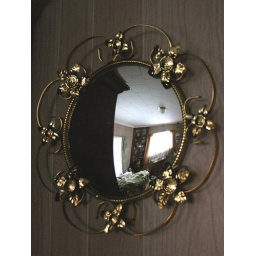
Old mirror in my Grandpa's house